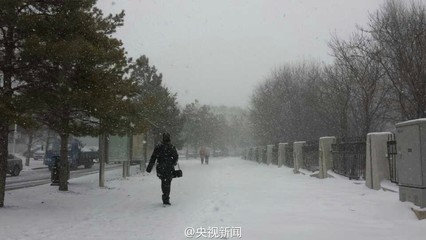
Weather: snow or frosty